Basilica and Convent of San Francisco, Quito

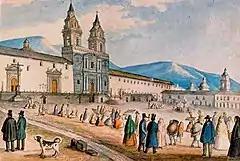
Basilica of San Francisco in 1840 by Juan Agustín Guerrero, before the 1868 earthquake that would bring its top of spires down.

However, the name of Friar Antonio Rodríguez, a native of Quito, and a great architect who flourished in the mid-17th century, as the author of a large part of the basilica and another jewel of Quito's colonial architecture, is preserved: the Church of Santa Clara. Among the papers in the convent's Archive, there is also a handwritten memoir from 1632 that speaks of Germán de Alemán, Jorge de la Cruz and his son Francisco, who worked on the construction of the basilica during the first period, that is, that of Friar Jodoco Ricke; for whose services he gave them, in agreement with the cabildo, some land from the quarries up towards Pichincha. In said Memory some of the works that those workers worked are specified: ""(...) for payment of the making of this church and main chapel and choir of San Francisco, because the convent does not have what to pay them, they are given legal possession of the plots above the quarries and towards the Pichincha mountain(...)"".